Jamal Bhuyan

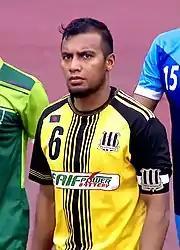
Bhuyan with Saif SC in 2021

Jamal Haris Bhuyan (born 10 April 1990) is a professional footballer who plays as a midfielder for Bangladesh Premier League club Brothers Union. Born in Denmark, he captains the Bangladesh national team.